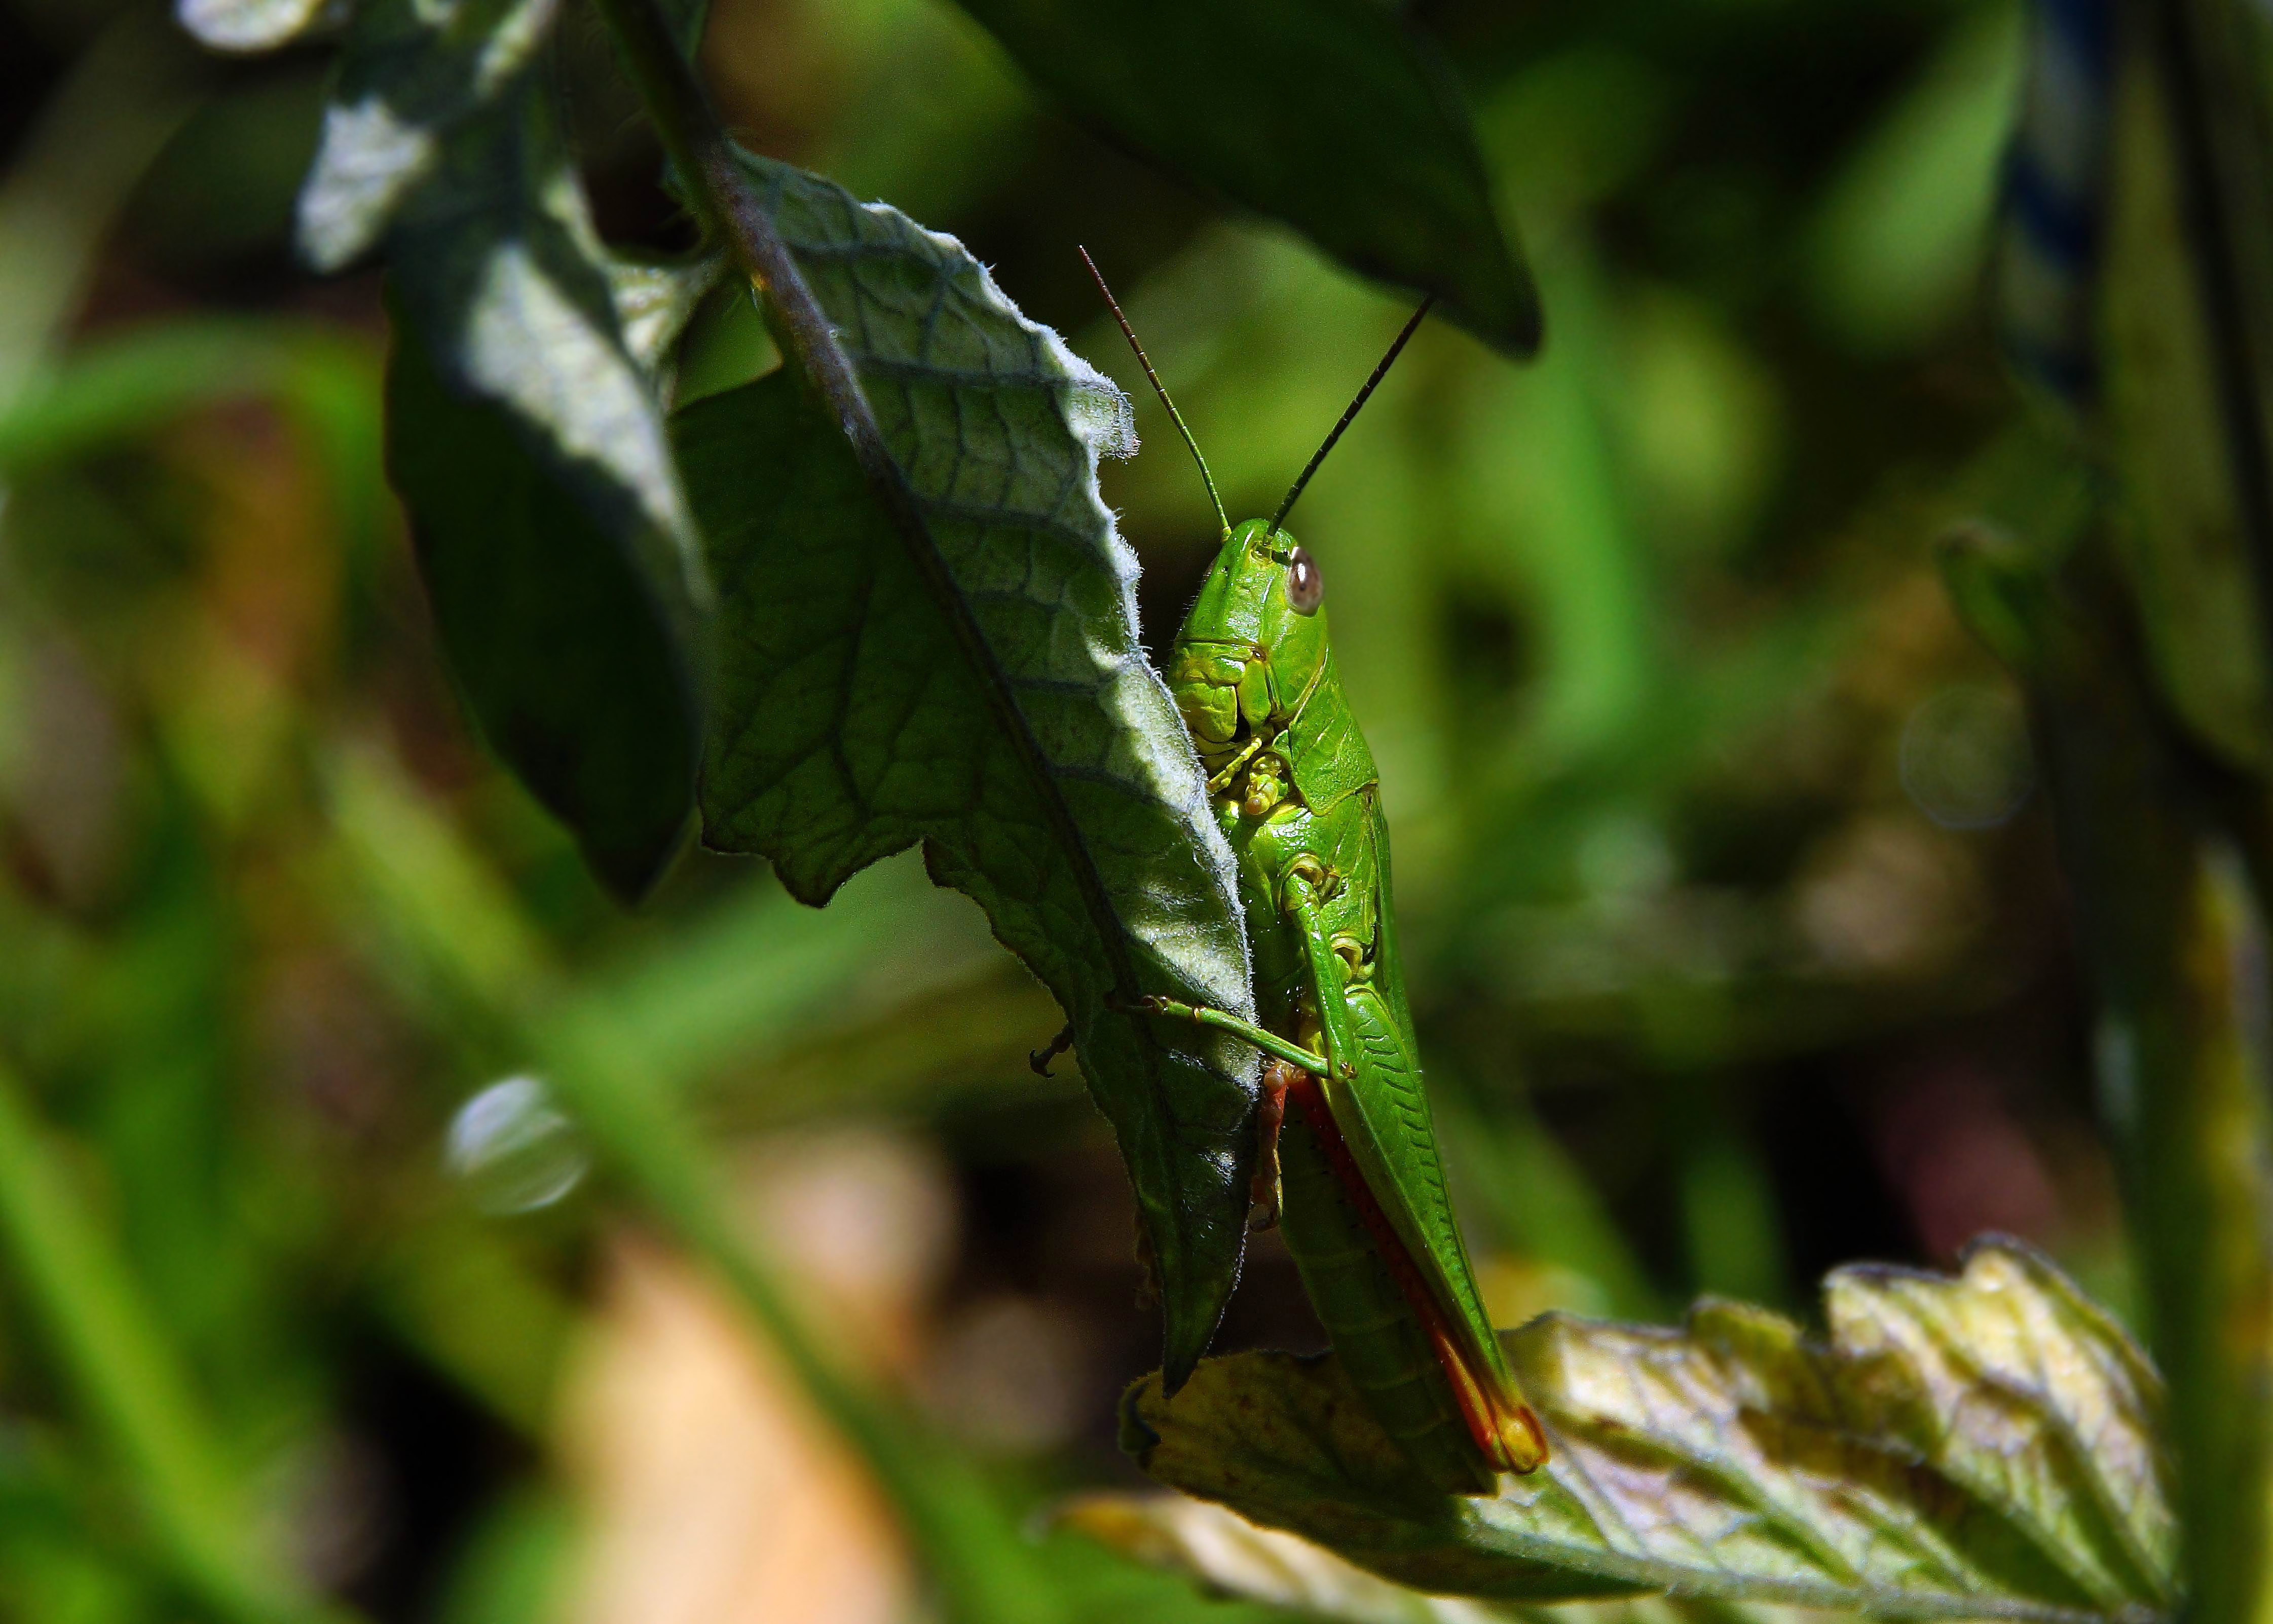
nature, forest, grass, branch, leaf, flower, photo, wildlife, green, jungle, insect, macro, botany, flora, fauna, invertebrate, close up, animals, rainforest, naturaleza, a77, grasshopper, tropics, g, ggl1, gaby1, xovesphoto, animales, gphoto, gabrielcorua, xelodegalicia, sonya77v, sonyslta77v, tamrom24135, macro photography